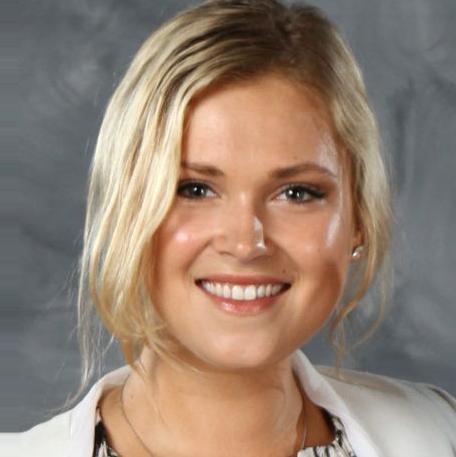
Age: 25